Rodolphe Seeldrayers

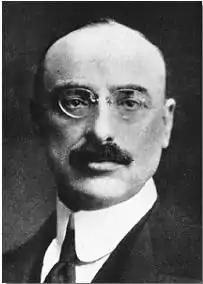
Seeldrayers by the mid 1950s

Rodolphe William Seeldrayers (16 December 1876 – 7 October 1955) was a Belgian football administrator who was the fourth President of FIFA, serving from 1954 to 1955. He was actively involved in the official associations of Belgium sports.